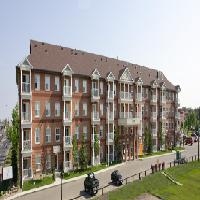
Weather: sun or clear